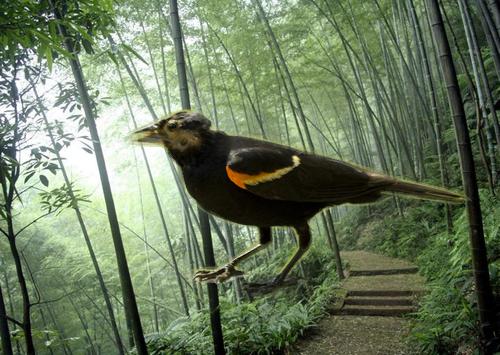
Bird species: Red_winged_Blackbird
Bird type: landbird
Background: land